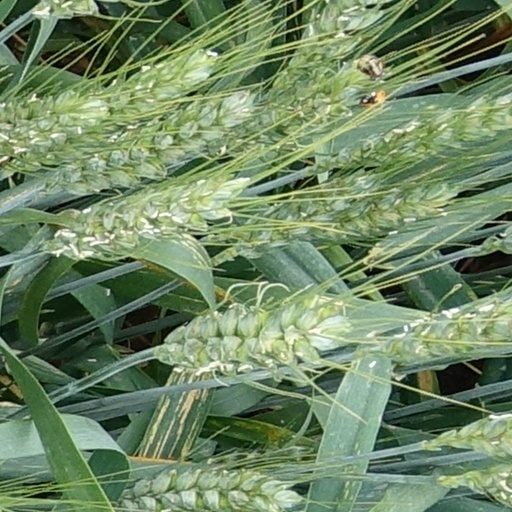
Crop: wheat